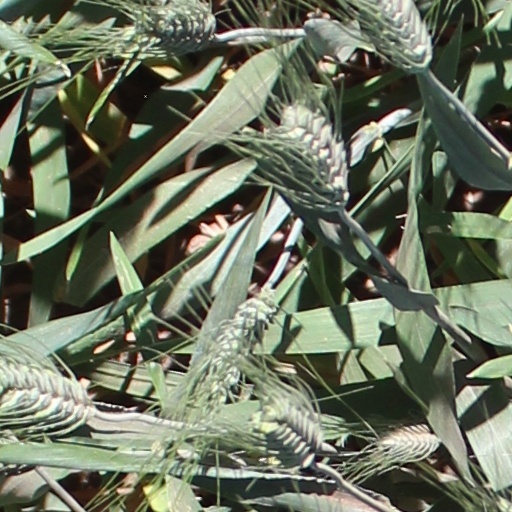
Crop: wheat